Bangladesh Liberation War

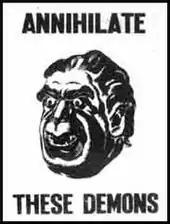
An iconic Bengali nationalist propaganda poster by Quamrul Hassan on General Yahya Khan, representing the Pakistani military junta as demons

A telegram containing the text of Sheikh Mujibur Rahman's declaration reached some students in Chittagong. The message was translated into Bengali by Manjula Anwar. The students failed to secure permission from higher authorities to broadcast the message from the nearby Agrabad Station of Pakistan Broadcasting Corporation, but the message was read several times by the independent Swadhin Bangla Betar Kendro Radio established by rebel Bangali Radio workers in Kalurghat. Major Ziaur Rahman was requested to provide security for the station and also read the Declaration on 27 March 1971. He broadcast the announcement of the declaration of independence on behalf of Sheikh Mujibur Rahman: